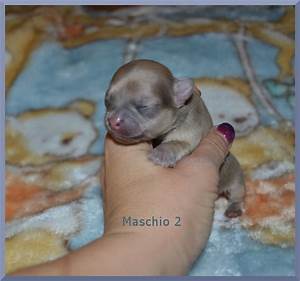
Label: cane